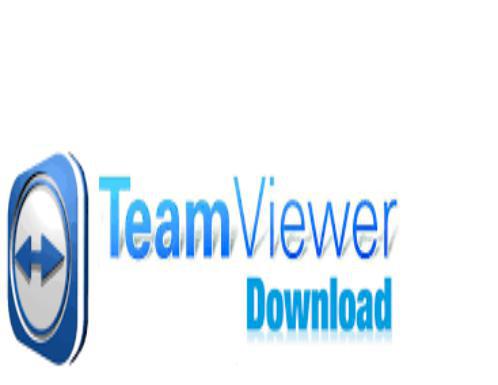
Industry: Others